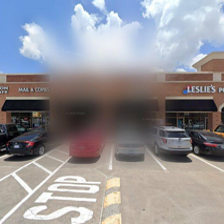
Label: streetView